Corinthian order

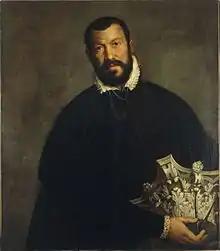
Vincenzo Scamozzi offers his version of the Corinthian capital, in a portrait by Veronese (Denver Art Museum)

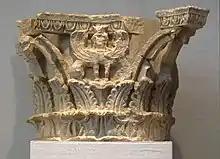
Ancient Greek capital from Tarentum with addorsed sphinxes, 4th–3rd centuries BC, made of limestone, in the Metropolitan Museum of Art, New York City

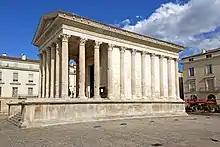
The Maison Carrée, Nîmes, France, unknown architect, 1st century AD

The style developed its own model in Roman practice, following precedents set by the Temple of Mars Ultor in the Forum of Augustus. It was employed in southern Gaul at the Maison Carrée, Nîmes and at the comparable Temple of Augustus and Livia at Vienne. Other prime examples noted by Mark Wilson Jones are the lower order of the Basilica Ulpia and the Arch of Trajan at Ancona (both of the reign of Trajan, 98–117 AD), the Column of Phocas (re-erected in Late Antiquity but 2nd century in origin), and the Temple of Bacchus at Baalbek.